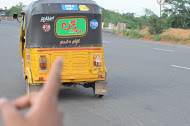
Vehicle type: Auto Rickshaws